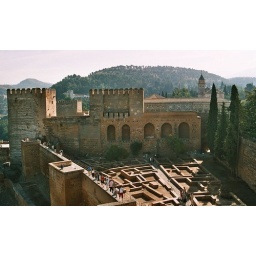
Showing the oldest parts of the defensive castle walls in La Alhambra.